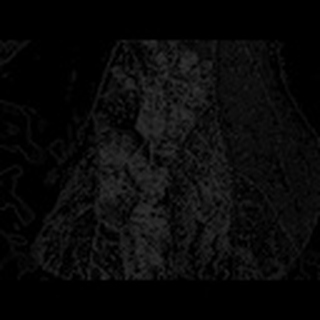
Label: cotton_aphids